Political positions of Joe Biden

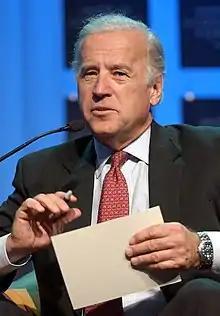
Biden at the World Economic Forum in Davos, Switzerland

In 1991, Biden was chairman of the Senate Judiciary Committee when it held confirmation hearings on Republican president George H. W. Bush's nomination of Judge Clarence Thomas to the Supreme Court. During the nomination process, Thomas was accused of a consistent pattern of sexual harassment, to which Anita Hill testified before the committee. During the hearing, Biden referred to an inconclusive FBI report on the accusations by Hill as "he said, she said." Biden refused to call other women who were willing to testify against Thomas as corroborating witnesses. He voted against Thomas's confirmation both in the committee and on the Senate floor. In 2017, Biden apologized to Hill over her treatment in the hearings, stating: "Let's get something straight here, I believed Anita Hill. I voted against Clarence Thomas... I am so sorry that she had to go through what she went through. Think of the courage that it took for her to come forward." Speaking in 2018, Biden expressed regret about not being more firm in preventing Senate colleagues on the committee from engaging in what he called "character assassination" of Hill, saying: "Anita Hill was vilified when she came forward, by a lot of my colleagues, I wish I could have done more to prevent those questions and the way they asked them...Under the Senate rules, I can't gavel you down and say you can't ask that question, although I tried. And so what happened was she got victimized again during the process."